Original six frigates of the United States Navy

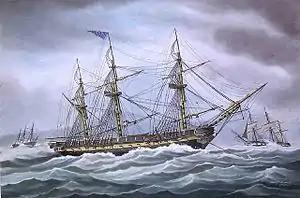
"U.S.S. President at Anchor in Heavy Swell" –Watercolor by John Russell, 1904

—rated at 38 guns—was launched on August 15, 1799, from Portsmouth Naval Shipyard, under the command of Captain James Sever. Beginning her maiden voyage on January 6, 1800, she headed for the East Indies, but soon after her masts were destroyed in a gale, forcing her return to port; repairs took six months. She sailed again on July 26 for the West Indies and made uneventful patrols through April 1801.